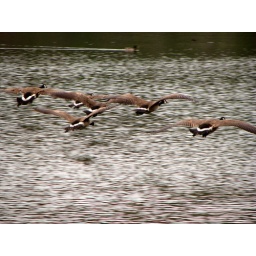
birds flying over lake canadian goose geese